Lamma Island

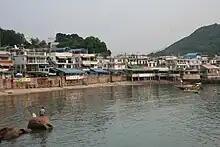
Yung Shue Wan.

Lamma has an estimated population of 5,900 people as of 2014. However, with future developments such as a planned beach community in Sok Kwu Wan the population capacity is expected to double to 11,000 residents.